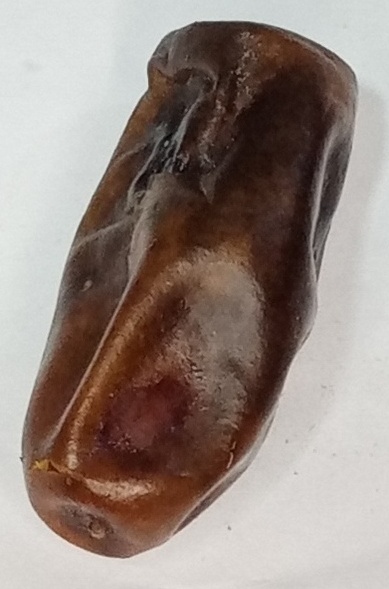
Variety: gajar
Size: medium
Grade: grade-3